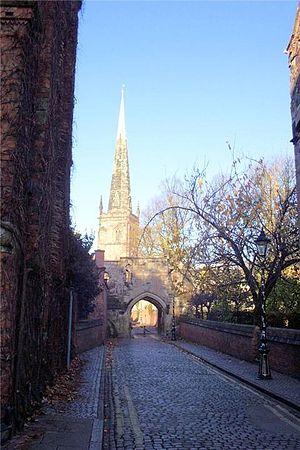
Robert (II) de Beaumont dit le Bossu, deuxième comte de Leicester, fut un important baron anglo-normand et un justicier d'Angleterre.